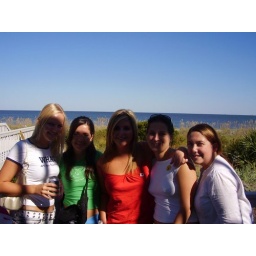
in the beach house